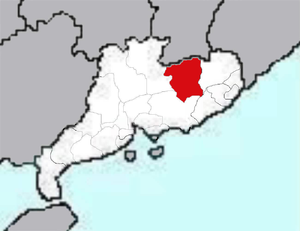
Heyuan est une ville de la province du Guangdong en Chine.